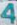
Number: 4